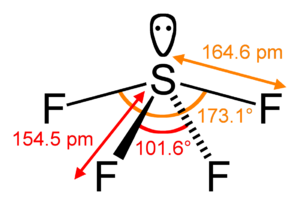
En chimie, le nombre stérique ou nombre de doublets d'une molécule est le nombre d'atomes liés à l'atome central de la molécule, additionné du nombre de doublets non-liants sur ce même atome. Il est souvent utilisé dans la théorie VSEPR afin de déterminer la forme d'une molécule, ou plus précisément sa géométrie moléculaire.